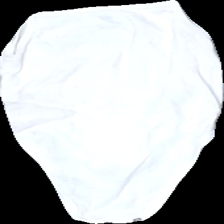
View: back
Type: Top
Category: Children
Brand: H&M
Colors: White
Material: 100% Cotton
Pattern: Other
Size: 86
Price range: 50-100
Recommended usage: Reuse